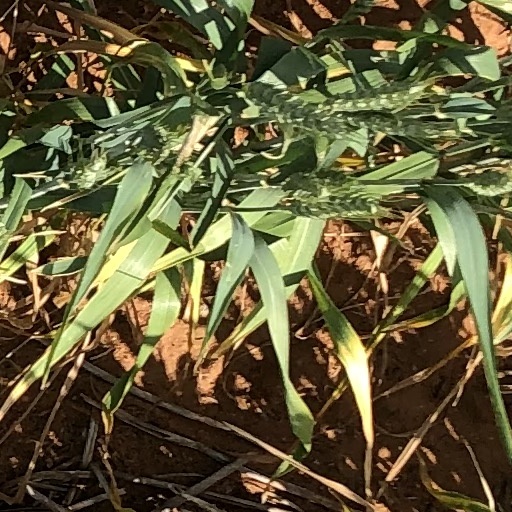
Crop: wheat